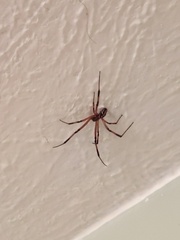
Species: Lactrodectus_hesperus